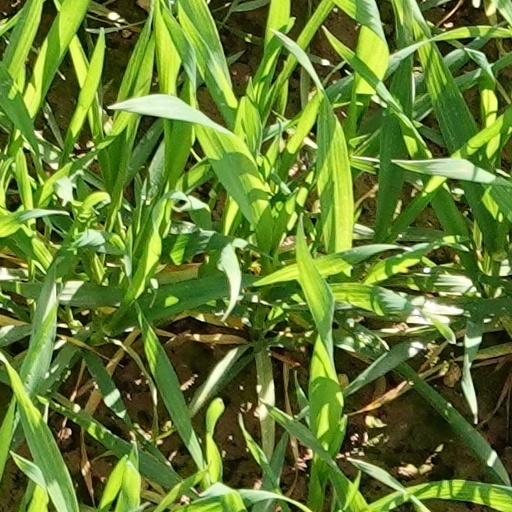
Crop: wheat